Copernicus Science Centre

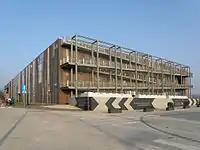
Copernicus Science Centre

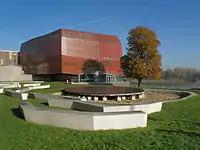
Planetarium The Heavens of Copernicus

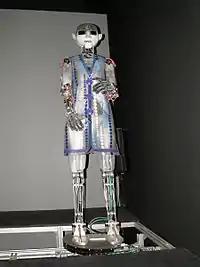
The Robotic Theatre

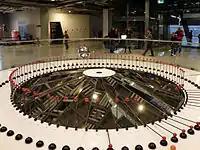
Foucault pendulum

Copernicus Science Centre is a science museum standing on the bank of the Vistula River in Warsaw, Poland. It contains over 450 interactive exhibits that enable visitors to single-handedly carry out experiments and discover the laws of science for themselves. The centre is the largest institution of its type in Poland and one of the most advanced in Europe. In 2018, since its opening, it has been visited by over 8 million people.